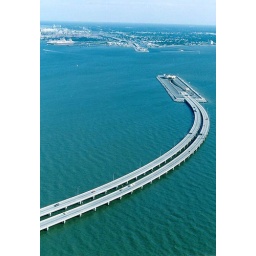
under water bridge 5